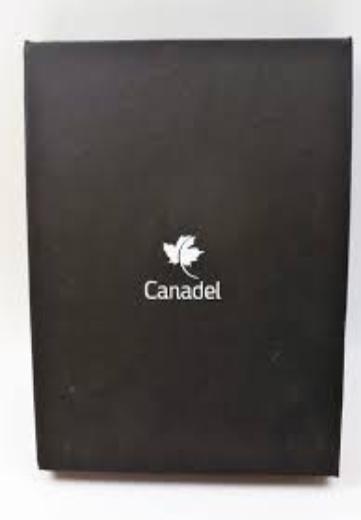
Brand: canadel
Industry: Necessities